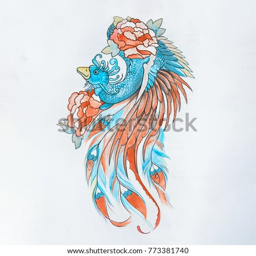
sketch of beautiful peacock on a white background .